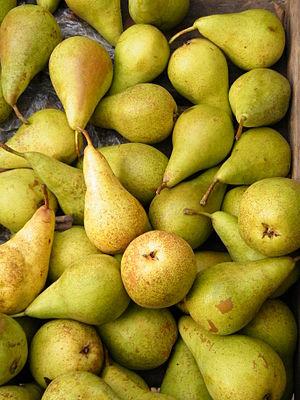
Poires Concorde, Franc-Picard, Vron, Somme,Fr
La Concorde est une variété de poire.